Kuriyama, Tochigi

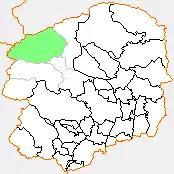
Map of Kuriyama, Tochigi

As of 2003, the village had an estimated population of 2,068 and a density of 4.84 persons per km. The total area was 427.37 km.